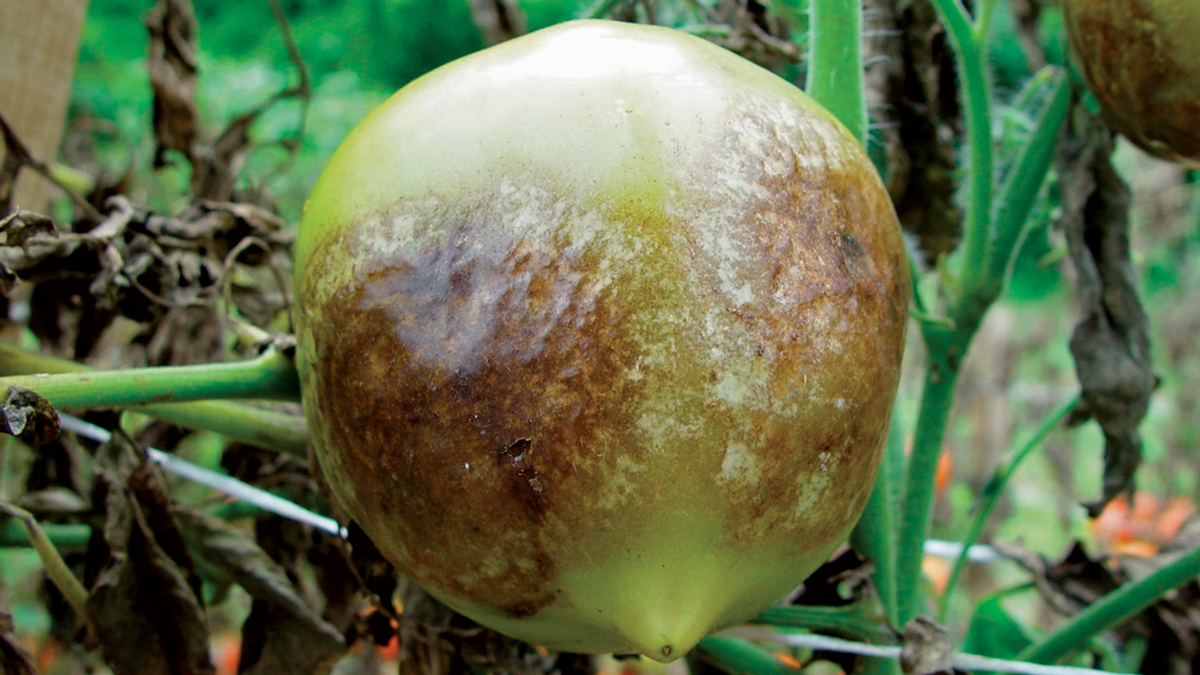
Plant: Tomato
Disease: tomato late blight